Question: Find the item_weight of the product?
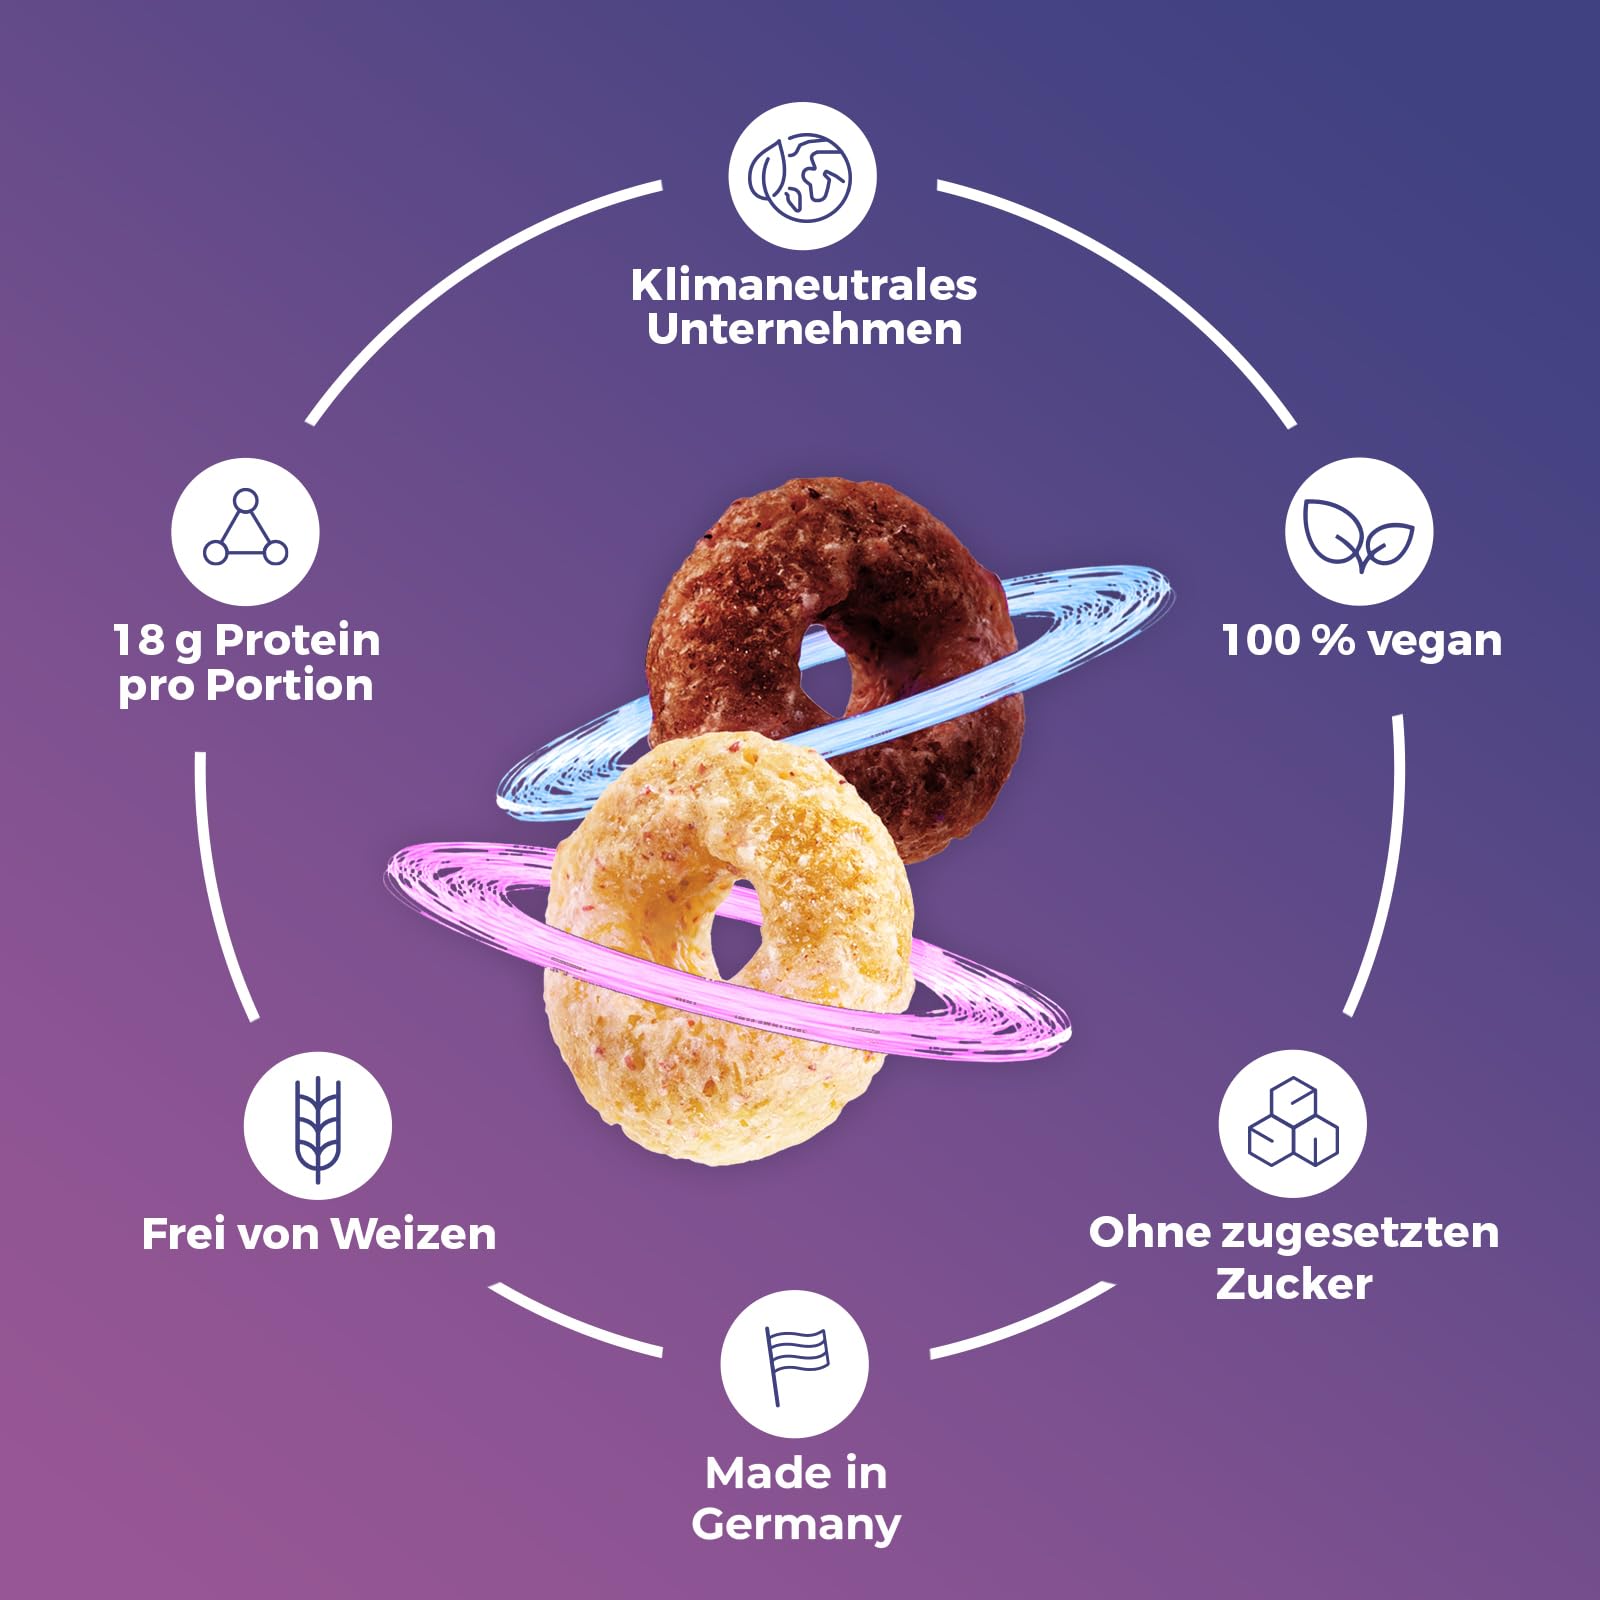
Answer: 18.0 gram